Polygone

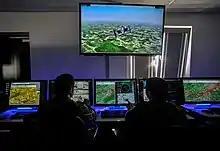
Multinational Aviation Live Virtual Constructive Training System exercise at the Polygone Control Center.

The particular sites of the range are coordinated by CCC systems provided by Computer Application Services (www.casltd.co.uk) - SPICCCS at RAF Spadeadam & EPICCCS at Polygone. These systems additionally provide debrief products for aircrew.